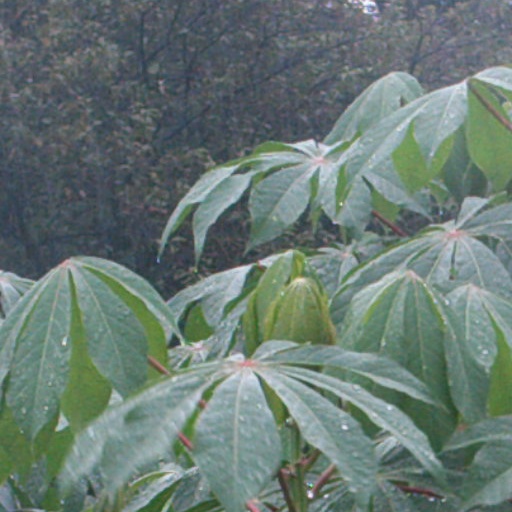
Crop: cassava